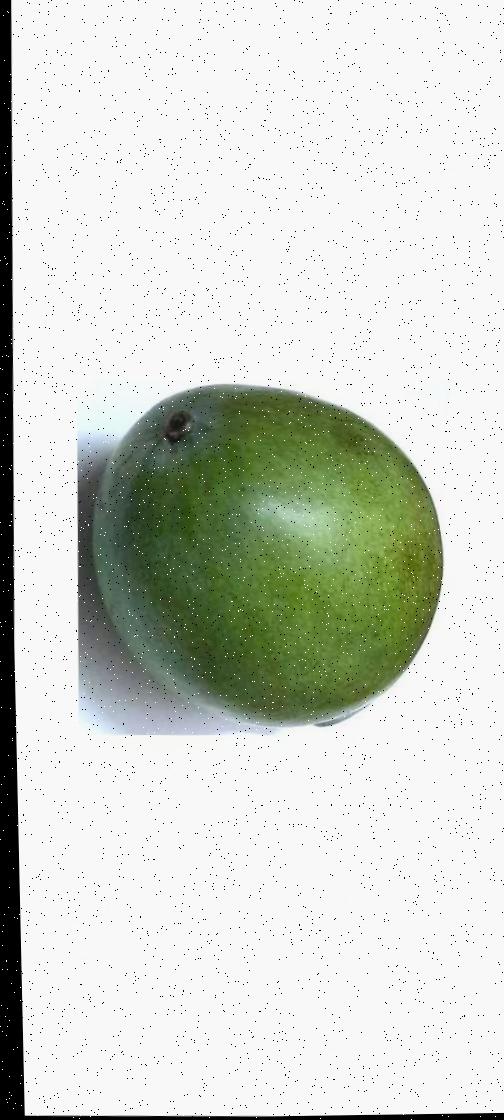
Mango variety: Rupali